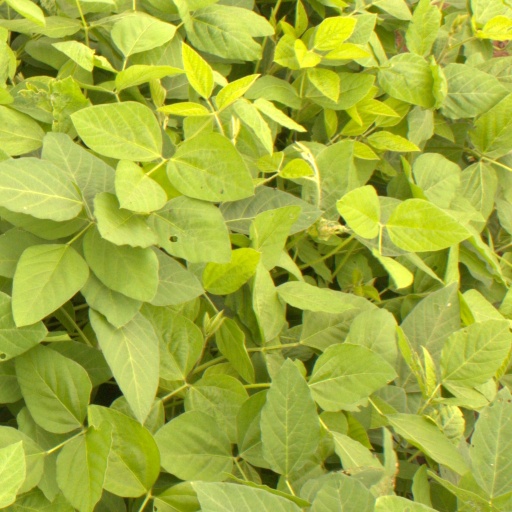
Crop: soybean